Stella Bowen

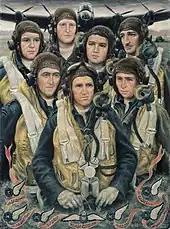
"Bomber Crew" (1944)

Bowen separated from Ford in 1927. It was a difficult time for her but it did give her the time and space to pursue her art. She began to gain some portrait commissions but still struggled to earn enough money. In 1932, she went to the United States at the invitation of the poet Ramon Guthrie, who helped her in finding commissions including, among others, with Sinclair Lewis. When she returned to France she found she could not afford to remain in Paris and returned to England on her fortieth birthday. She described her month-long stay of 1936 in Cagnes-sur-Mer with Ross and Tusnelda Sanders in her autobiography, "Drawn From Life" and also painted depictions of her life there.